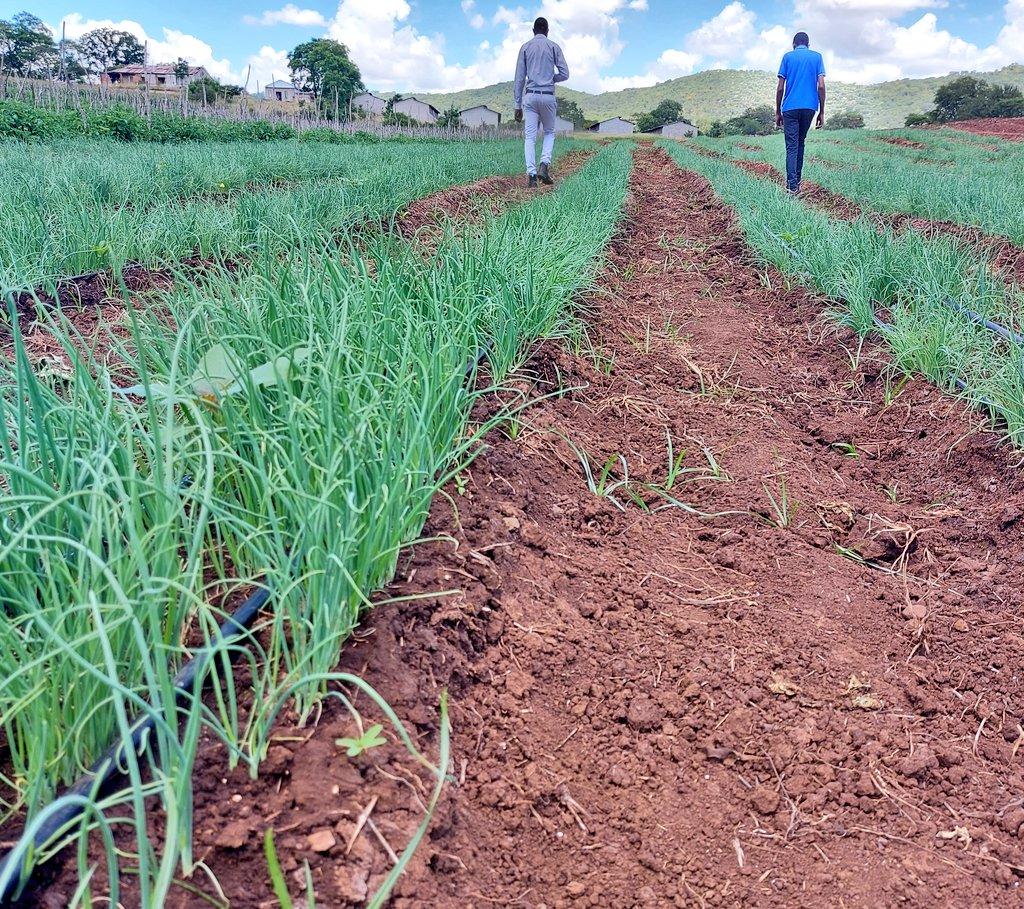
Shamba kubwa lenye miche mingi iliyopangiliwa vizuri kwa kuachana nafasi, ikiwa imepitishwa mabomba ambayo hutumika katika umwagiliaji wa kisasa unaotumia maji kwa kiasi kidogo, ambapo mazao hayo baada ya kuwa tayari kuvunwa kusafirishwa na kupelekwa sokoni kwa ajili ya wateja kufanya manunuzi.